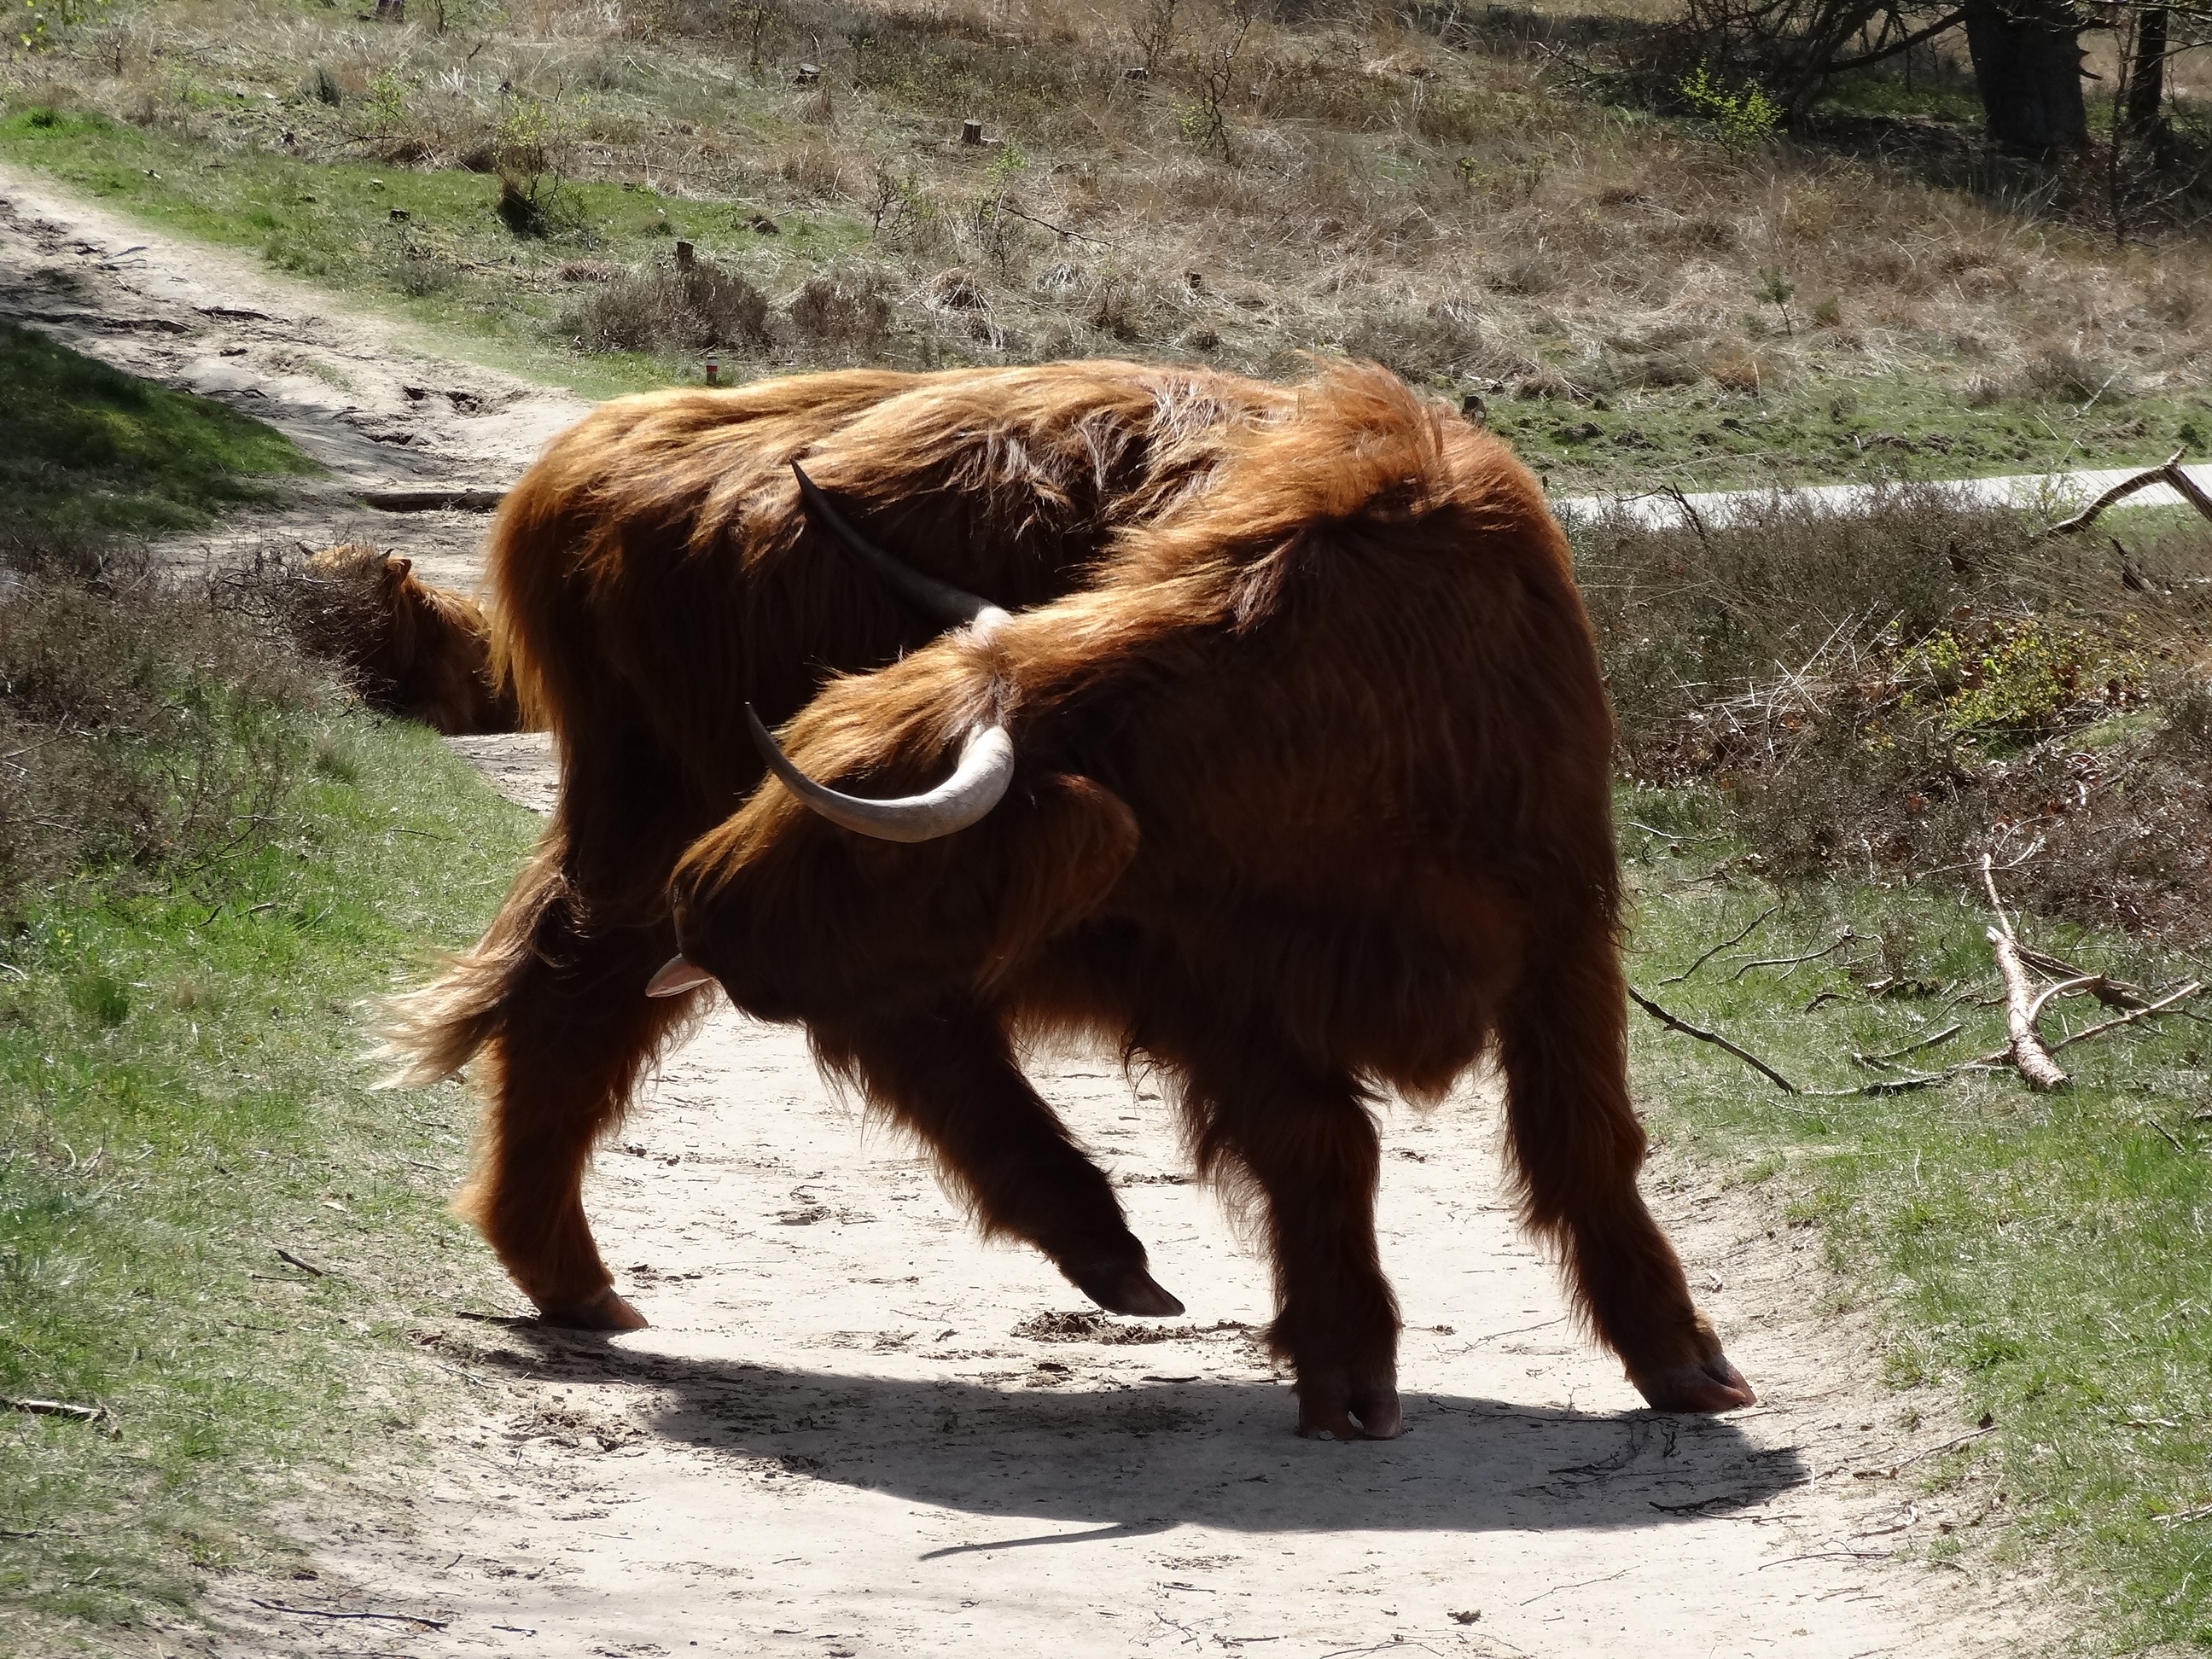
landscape, nature, forest, animal, wildlife, zoo, cow, herd, pasture, grazing, mammal, beef, fauna, cows, animals, beast, vertebrate, yak, veluwe, highlander, calves, oxen, scottish highlander, veluwezoom, bovine species, cattle like mammal